Oleksandr Hrytsay

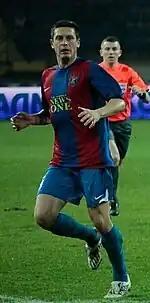
Hrytsay with Dnipro Cherkasy

Oleksandr Hrytsay (born 30 September 1977) is a Ukrainian retired professional footballer who played as central defender.